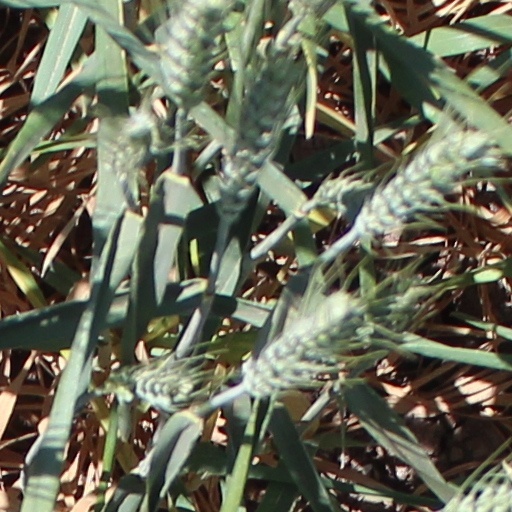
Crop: wheat